Aérospatiale SA 330 Puma

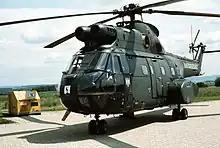
A SA 330 Puma formerly used by West Germany's Bundesgrenzschutz (border police).

In 2002, six ex-South African SA 330L were purchased by Britain to extend the type's service life. An extensive upgrade programme saw the first Puma HC Mk2 enter service in late 2012 and completion in early 2014, permitting the RAF's Pumas to stay in service until 2025. In 2008, it was planned for 30 Pumas to be upgraded, this was subsequently cut to 22, and was later revised upwards for a total of 24 HC Mk2 Pumas. Upgrades include the adoption of two Turbomeca Makila engines, new gearboxes and tail rotors, new engine controls, digital autopilot, a flight management system, an improved defensive aids suite, and ballistic protection for both crew and passengers. The HC Mk2 Puma can transport double the payload over three times the range of its predecessor, and has been deployed for tactical troop transport, fast contingent combat, and humanitarian missions.